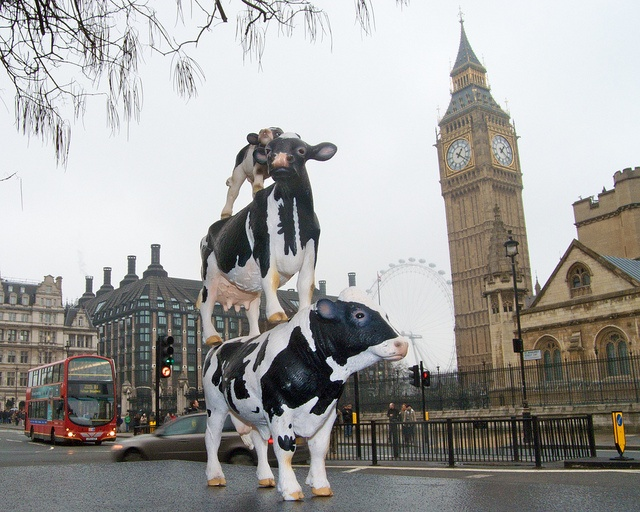
A group of stacked cows that are standing on the concrete.
A statue of three cows standing on top of each other.
three drawn cows on the street by their size
a statue of some cows standing on top of each other
there are three cow statues standing on top of each other